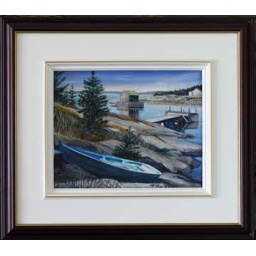
Also at Blue Rocks. The building in the water is, surprisingly, a national historic site.